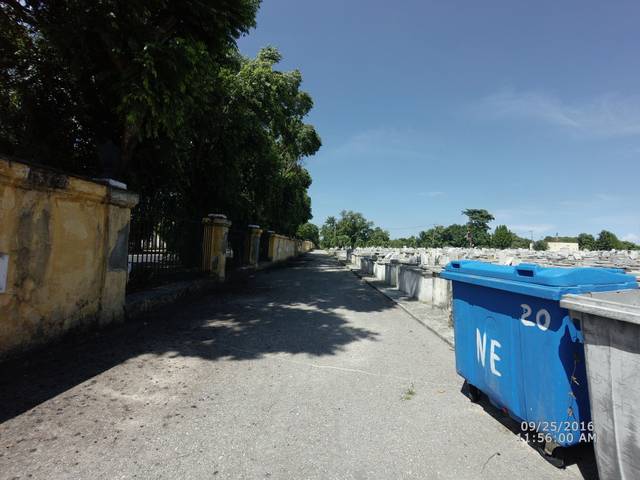
Region: Cuba
Coordinates: 23.12, -82.395